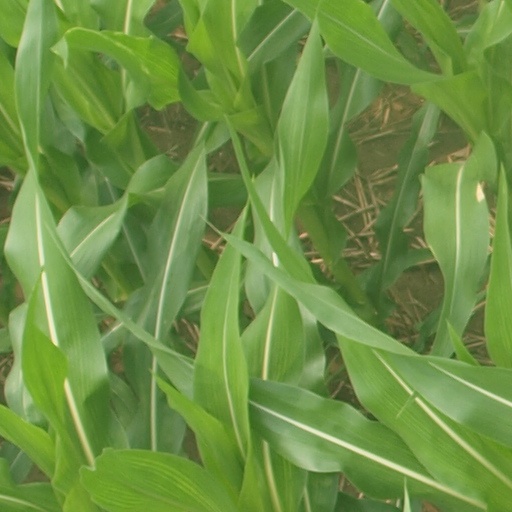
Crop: maize; corn